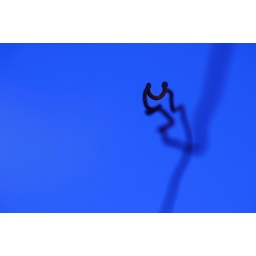
A twisted and rusty clothes hanging wire as appeared in front of my lens on the roof my house.